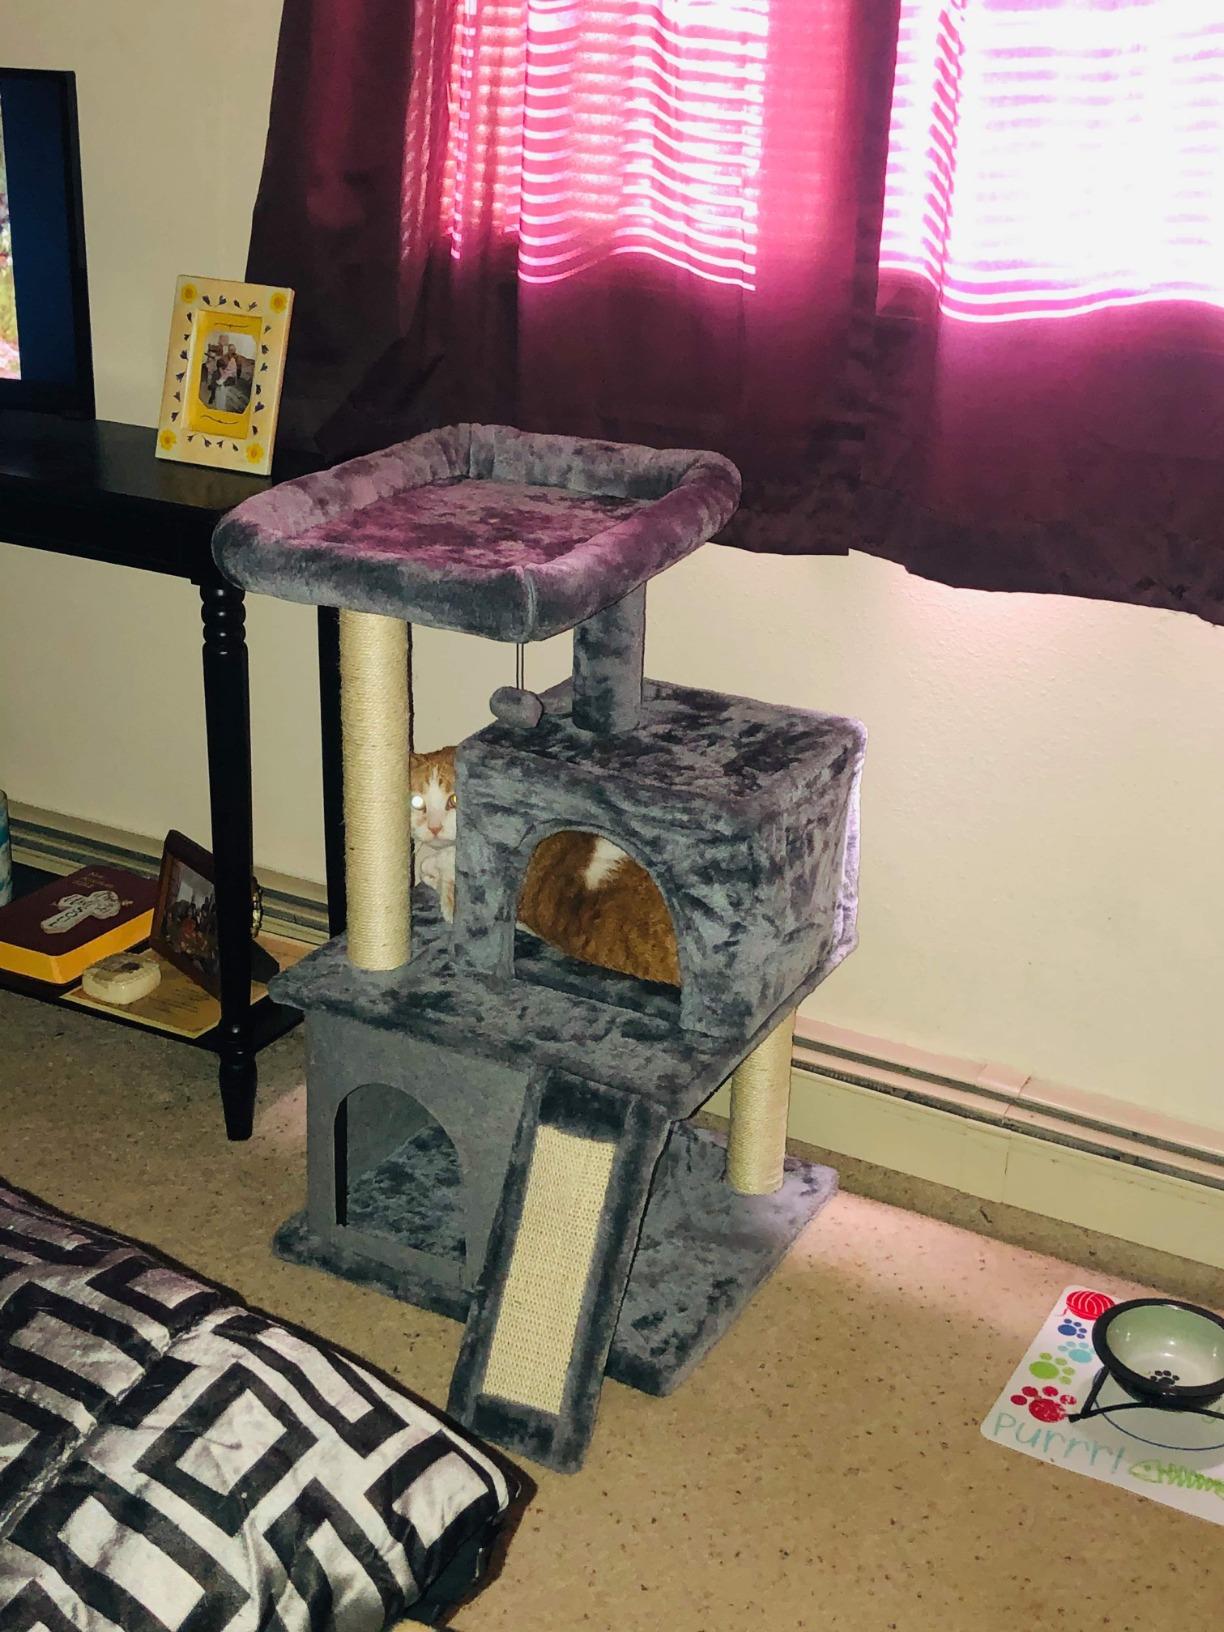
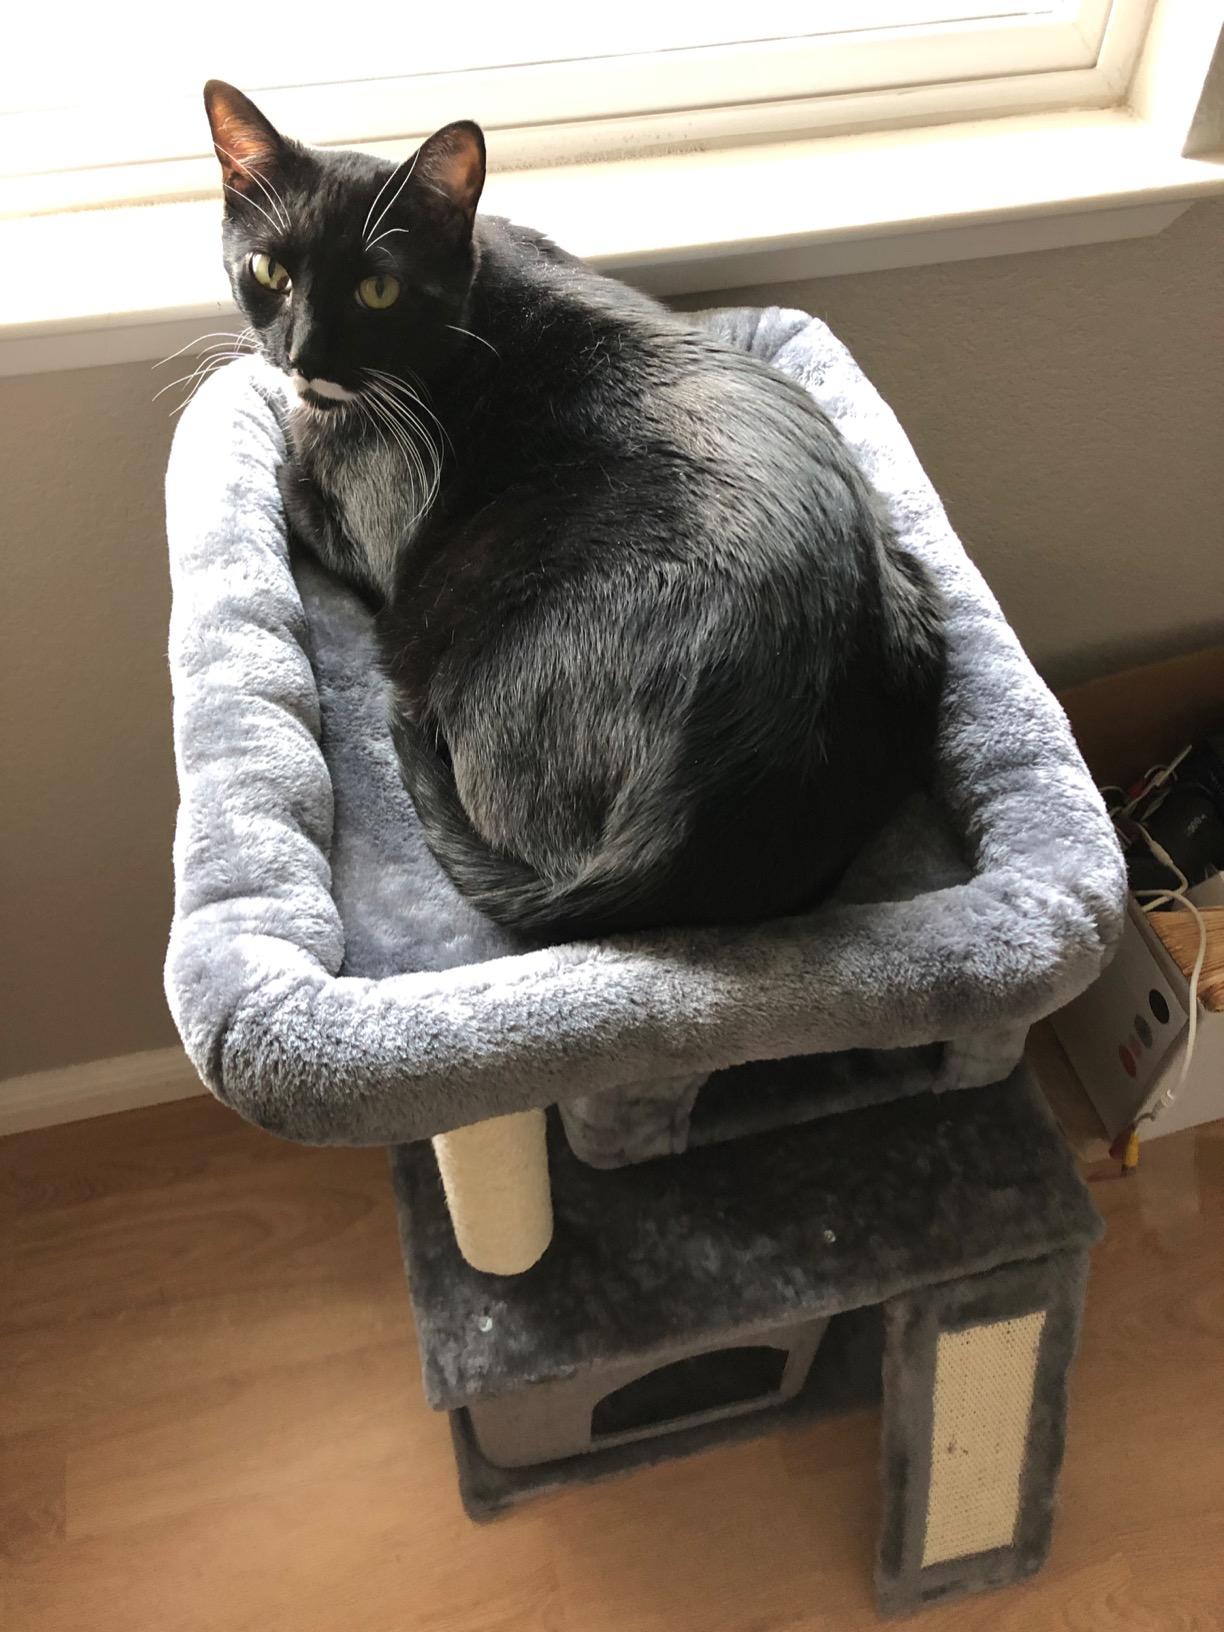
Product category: items_cat tree
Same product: yes